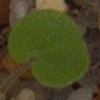
Label: smallflowered_cranesbill